Adam M. Robinson Jr.

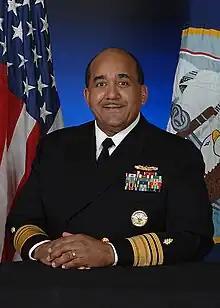

Adam Mayfield Robinson Jr. (born November 9, 1950) is a United States Navy vice admiral who served as the 36th Surgeon General of the United States Navy (2007–2011).